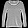
Label: Pullover